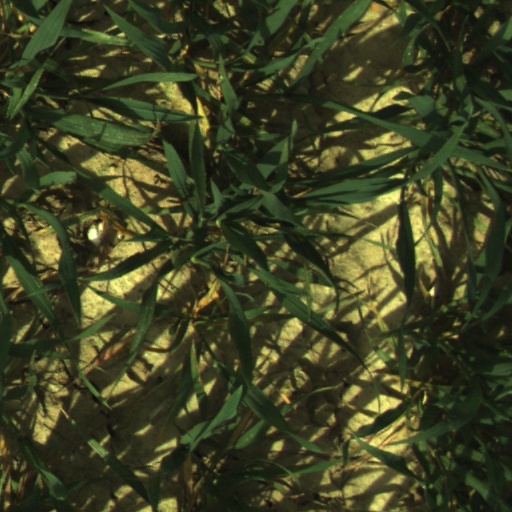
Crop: wheat